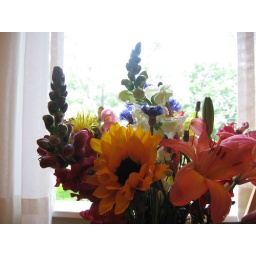
flowers from the Minneapolis Farmers Market in my kitchen window